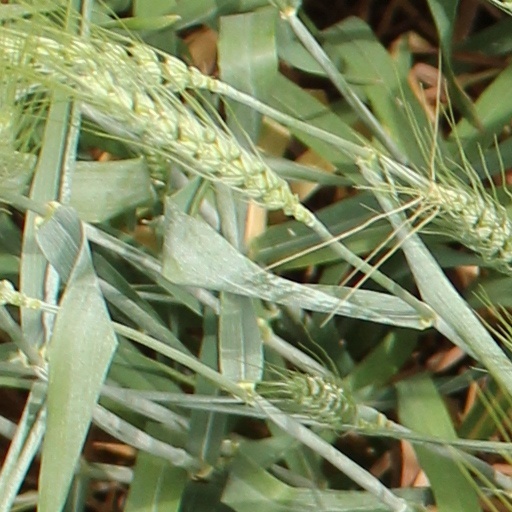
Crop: wheat